Answer in natural language. Consider the 3D positions of the objects in the scene and not just the 2D positions in the image. Is the centerpoint of  Pillow (highlighted by a blue box) at a higher height than blue and white striped wooden bed (highlighted by a green box)? Choose between the following options: no or yes
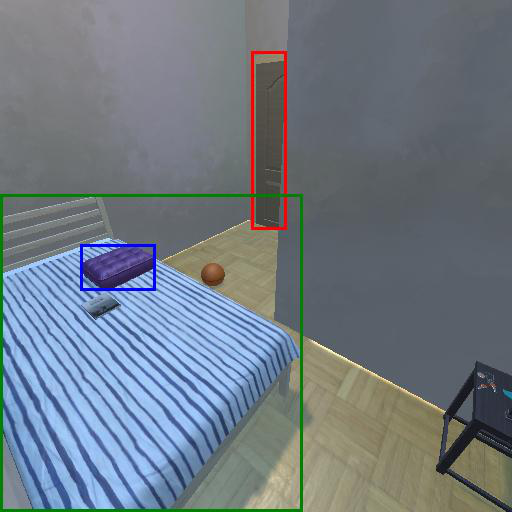
<answer>yes</answer>